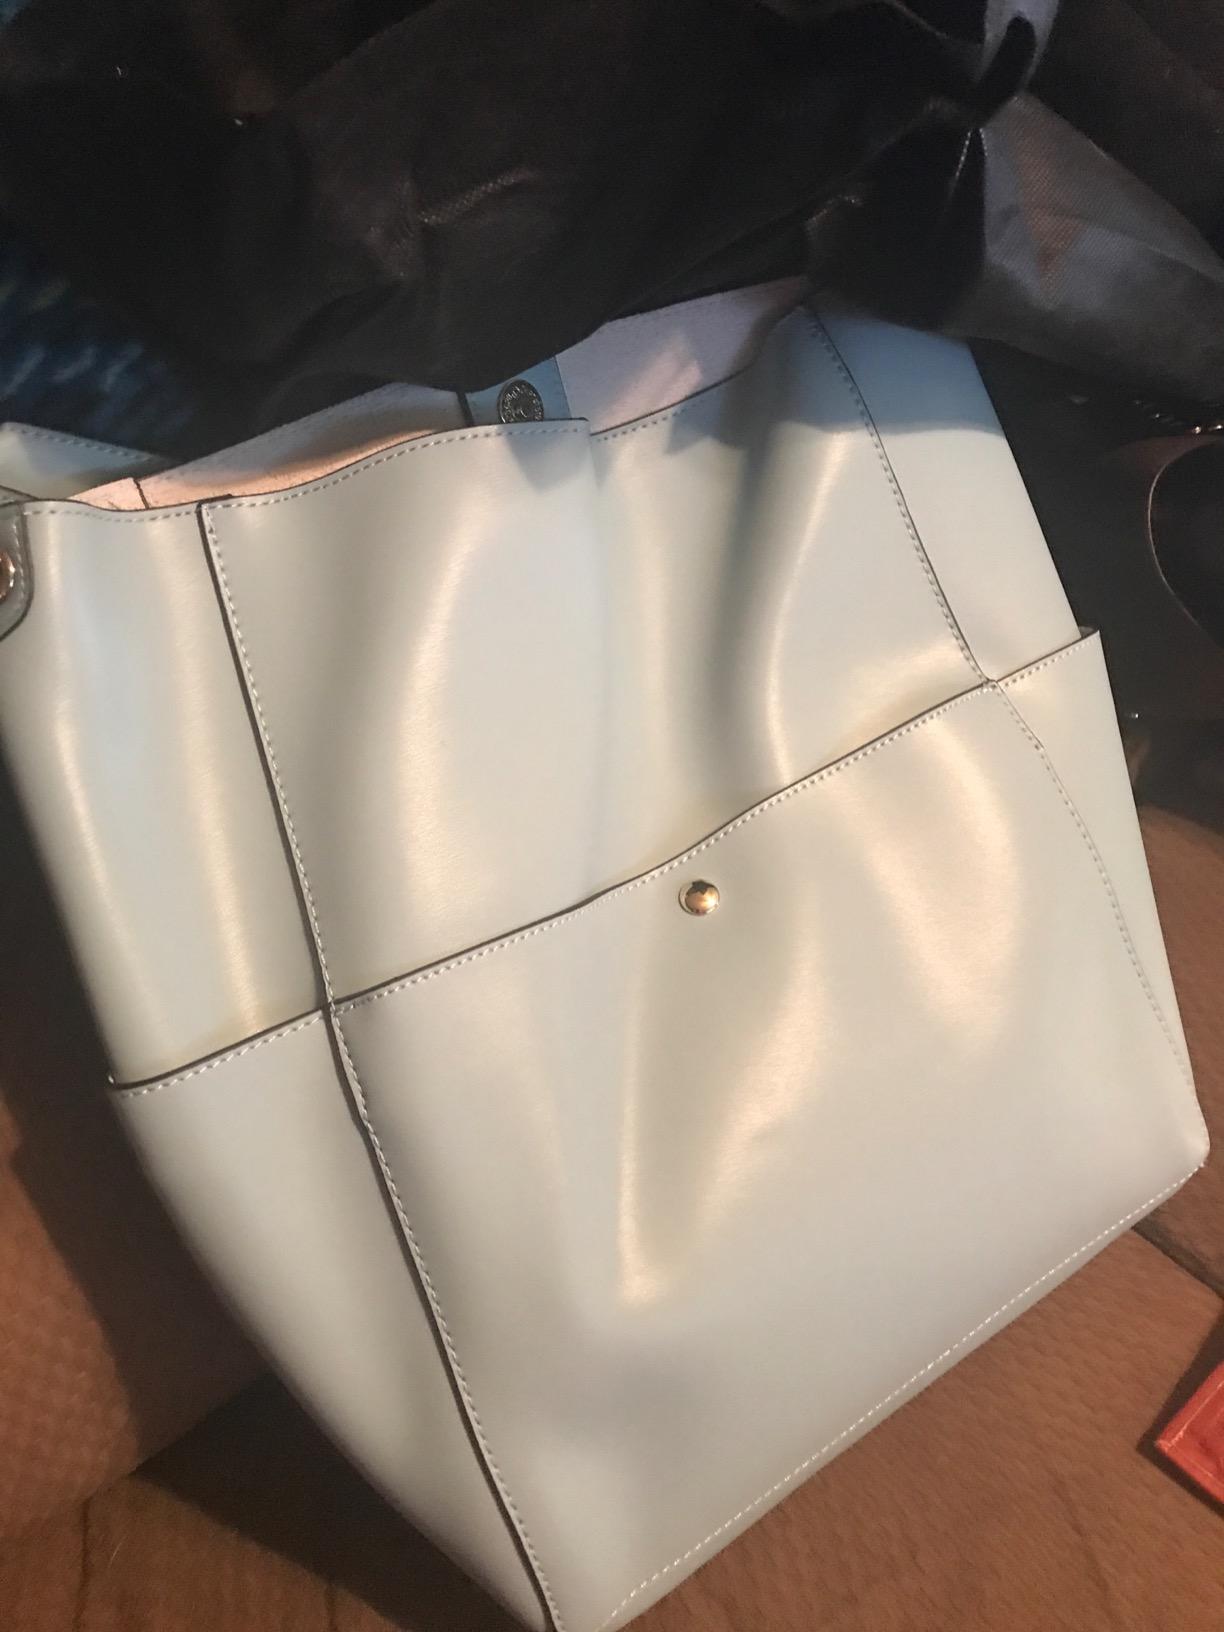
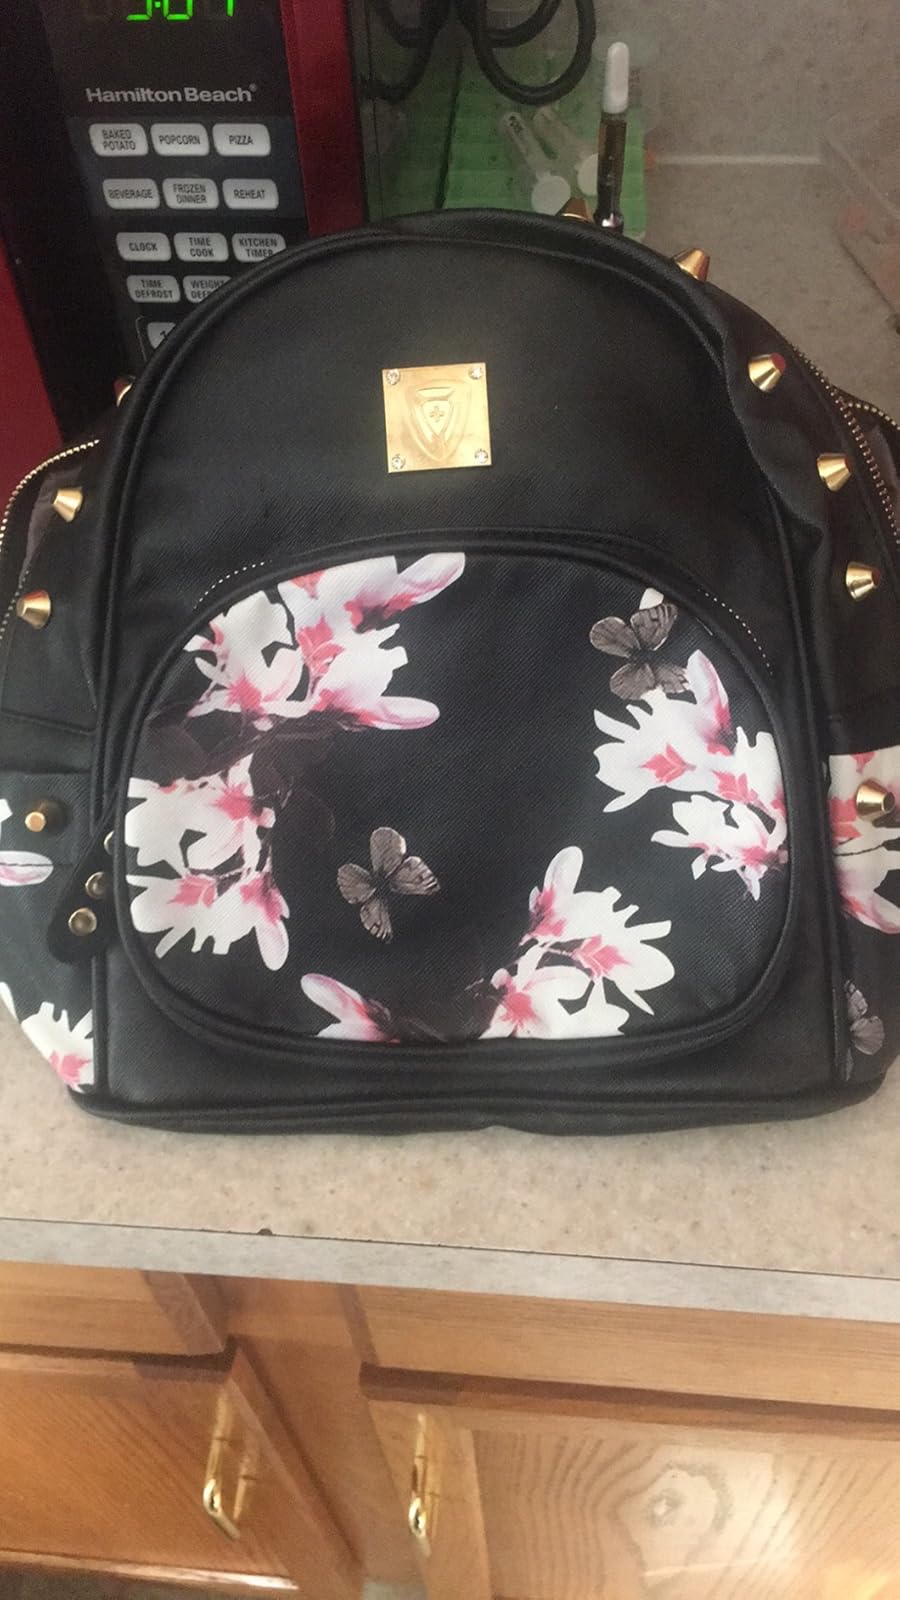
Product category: accessories_handbag
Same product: no